1114

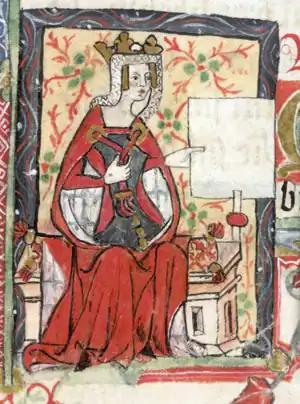
Empress Matilda (Maude) (1102–1167)

Year 1114 (MCXIV) was a common year starting on Thursday of the Julian calendar.